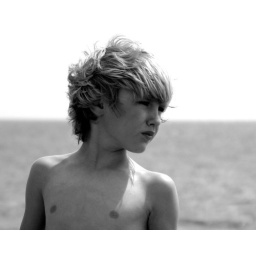
On the lighthouse beach in Cape May. August 2007